Willian (footballer, born 1988)

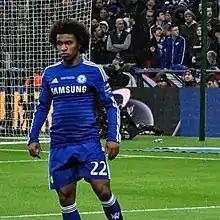
Willian playing for Chelsea in 2015

Willian scored his first goal of the new Premier League season in a 3–0 win over Aston Villa on 27 September. On 25 November, he scored his first Champions League goal for the club in a group stage match against Schalke 04 in Gelsenkirchen.